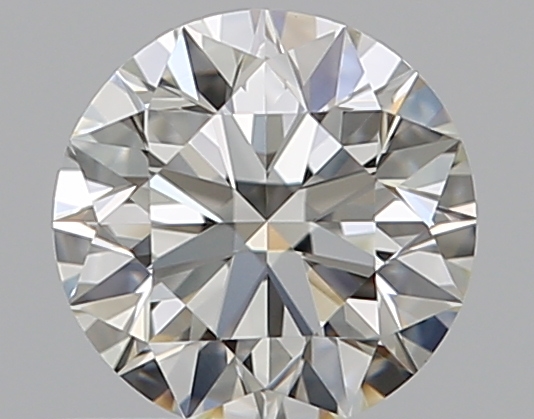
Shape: round
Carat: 0.5
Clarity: VVS2
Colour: J
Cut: EX
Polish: EX
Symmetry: EX
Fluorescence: N
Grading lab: GIA
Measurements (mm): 5.04 x 5.07 x 3.17